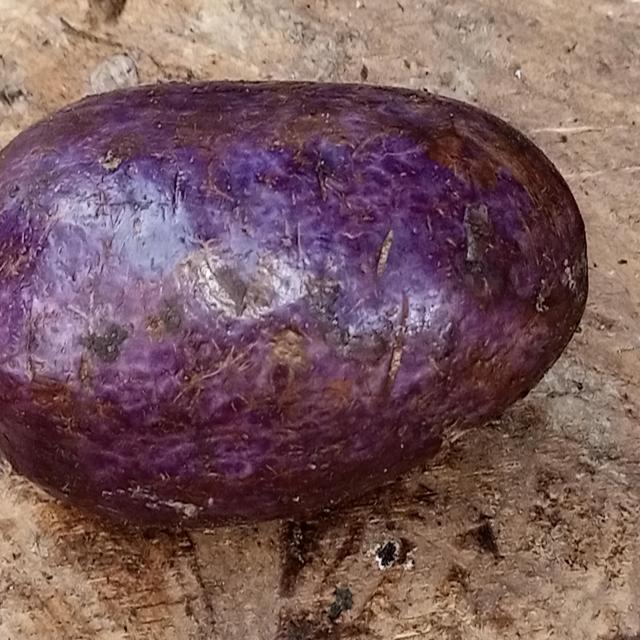
Plum grade: unaffected